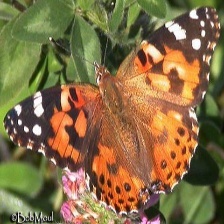
Species: PAINTED LADY
Butterfly family (ImageNet category): admiral